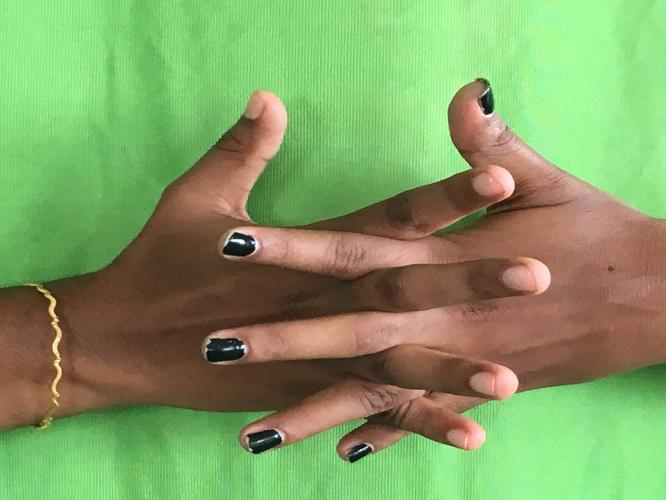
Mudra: Karkatta
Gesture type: double_hand